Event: Ecuador Earthquake
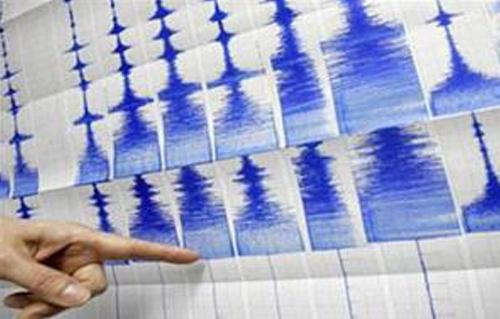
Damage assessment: no_damage